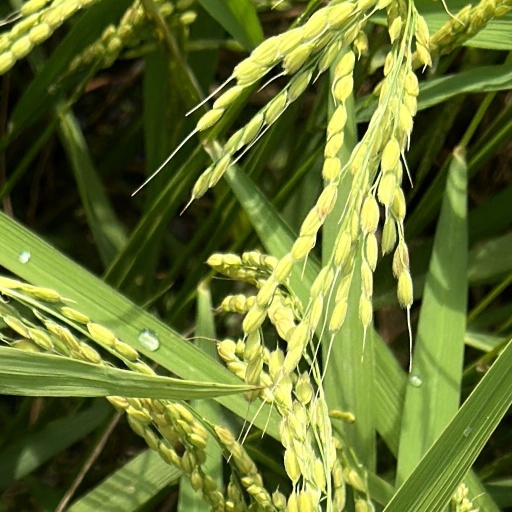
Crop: rice